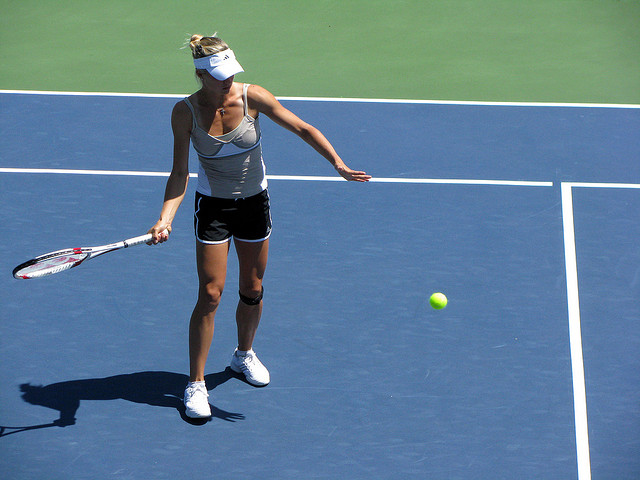
người phụ nữ đang chơi tennis trên sân